Academic dress of McGill University

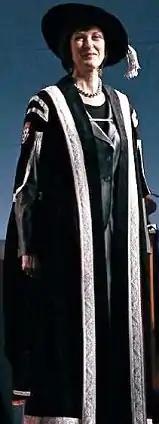
Ceremonial regalia of McGill's principal and chief executive

McGill academic gowns were traditionally made of woolen stuff, Russell cord or (in the case of some of its faculty and officials) silk. Among the oldest existing McGill regalia is a complete set from 1864 consisting of a black mortarboard, black woolen gown and a hood "of scarlet wool lined with silk." Originally worn by a graduating student from McGill's Faculty of Medicine, it remains on permanent display at the McCord Museum in Montreal.